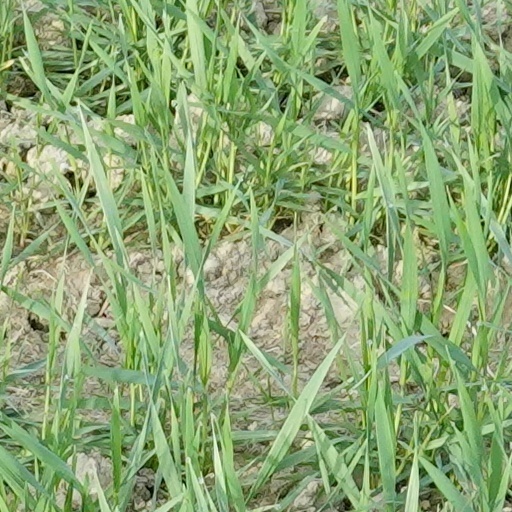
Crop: wheat